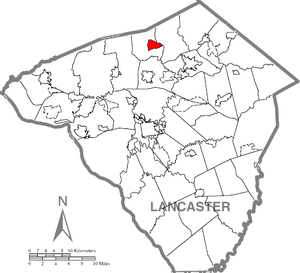
Brickerville est une census-designated place du comté de Lancaster, dans l'État de Pennsylvanie, aux États-Unis. Rattachée au township d'Elizabeth, elle compte 1 309 habitants en 2010.